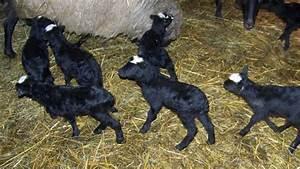
sheep